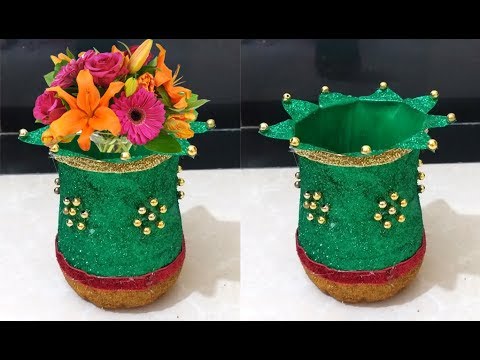
Adjective: fuller
Antonym: emptier